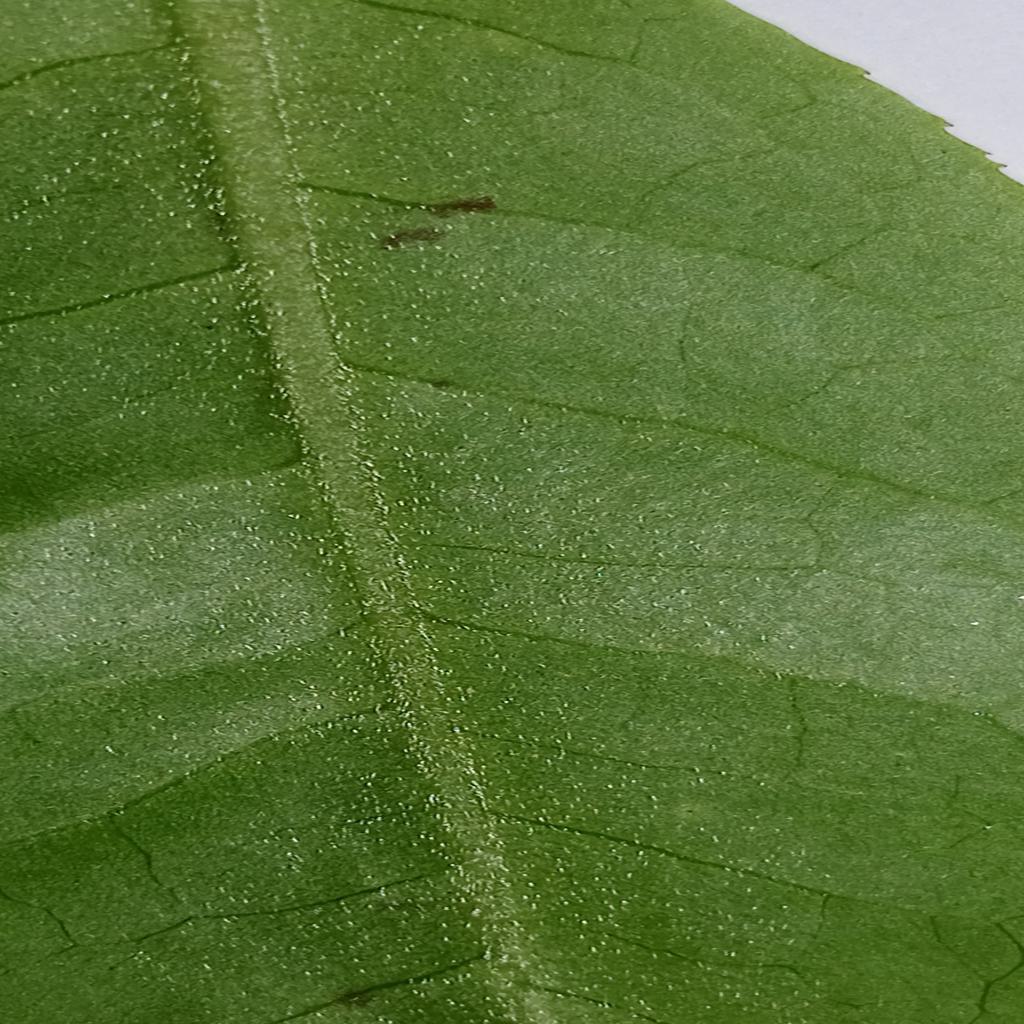
Label: Healthy